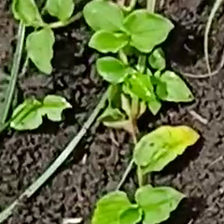
Weed species: Kena_(Commplina_benghalensio)